California Jam II

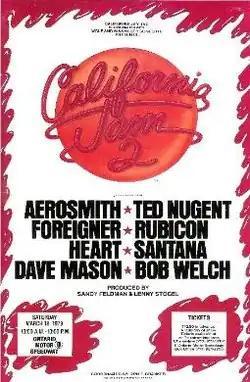
California Jam 2

California Jam II (also known as Cal Jam II) was a music festival held in Ontario, California, at the Ontario Motor Speedway on March 18, 1978, and produced by Leonard Stogel, Sandy Feldman, and Don Branker. More than 350,000 people attended. The event was promoted by Wolf & Rissmiller Concerts. The festival was a sequel to the original California Jam held in 1974.